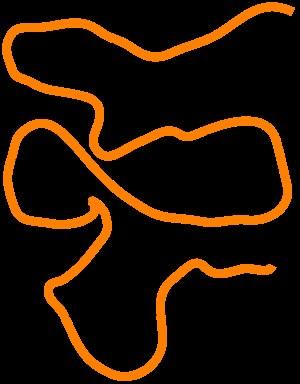
Un pont disulfure est une liaison covalente qui se forme par oxydation dans les protéines, de manière post-traductionnelle. Cette liaison se forme entre les atomes de soufre des fonctions thiol de deux cystéines dans une séquence peptidique. La molécule résultante de la liaison de deux cystéines est la cystine.